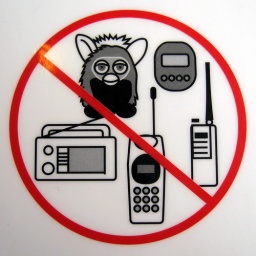
a sign on the Qantas plane we flew in to Auckland. (061217_004.JPG)